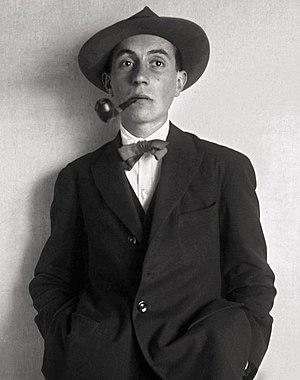
Manuel Antonio Pérez Sánchez, né à Rianxo en Galice le 12 juillet 1900 et décédé dans la même commune le 28 janvier 1930 est un poète galléguiste. Il a toujours utilisé ses deux prénoms Manuel Antonio comme nom d'homme de lettres. La Journée des lettres galiciennes lui a été dédiée en 1979.